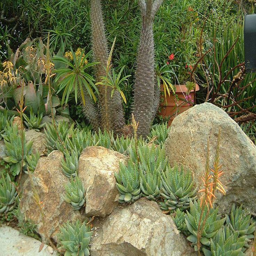
organism blooming along the driveway .